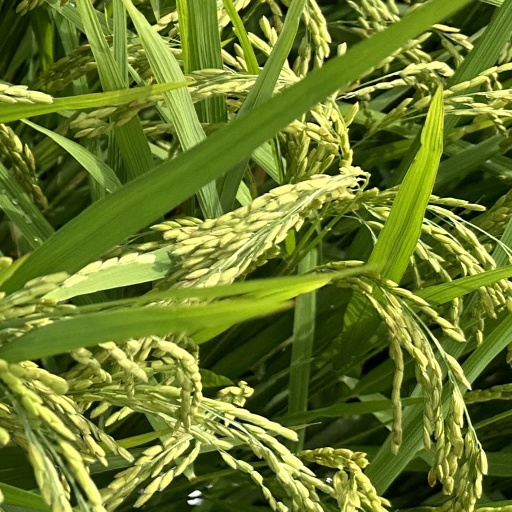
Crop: rice